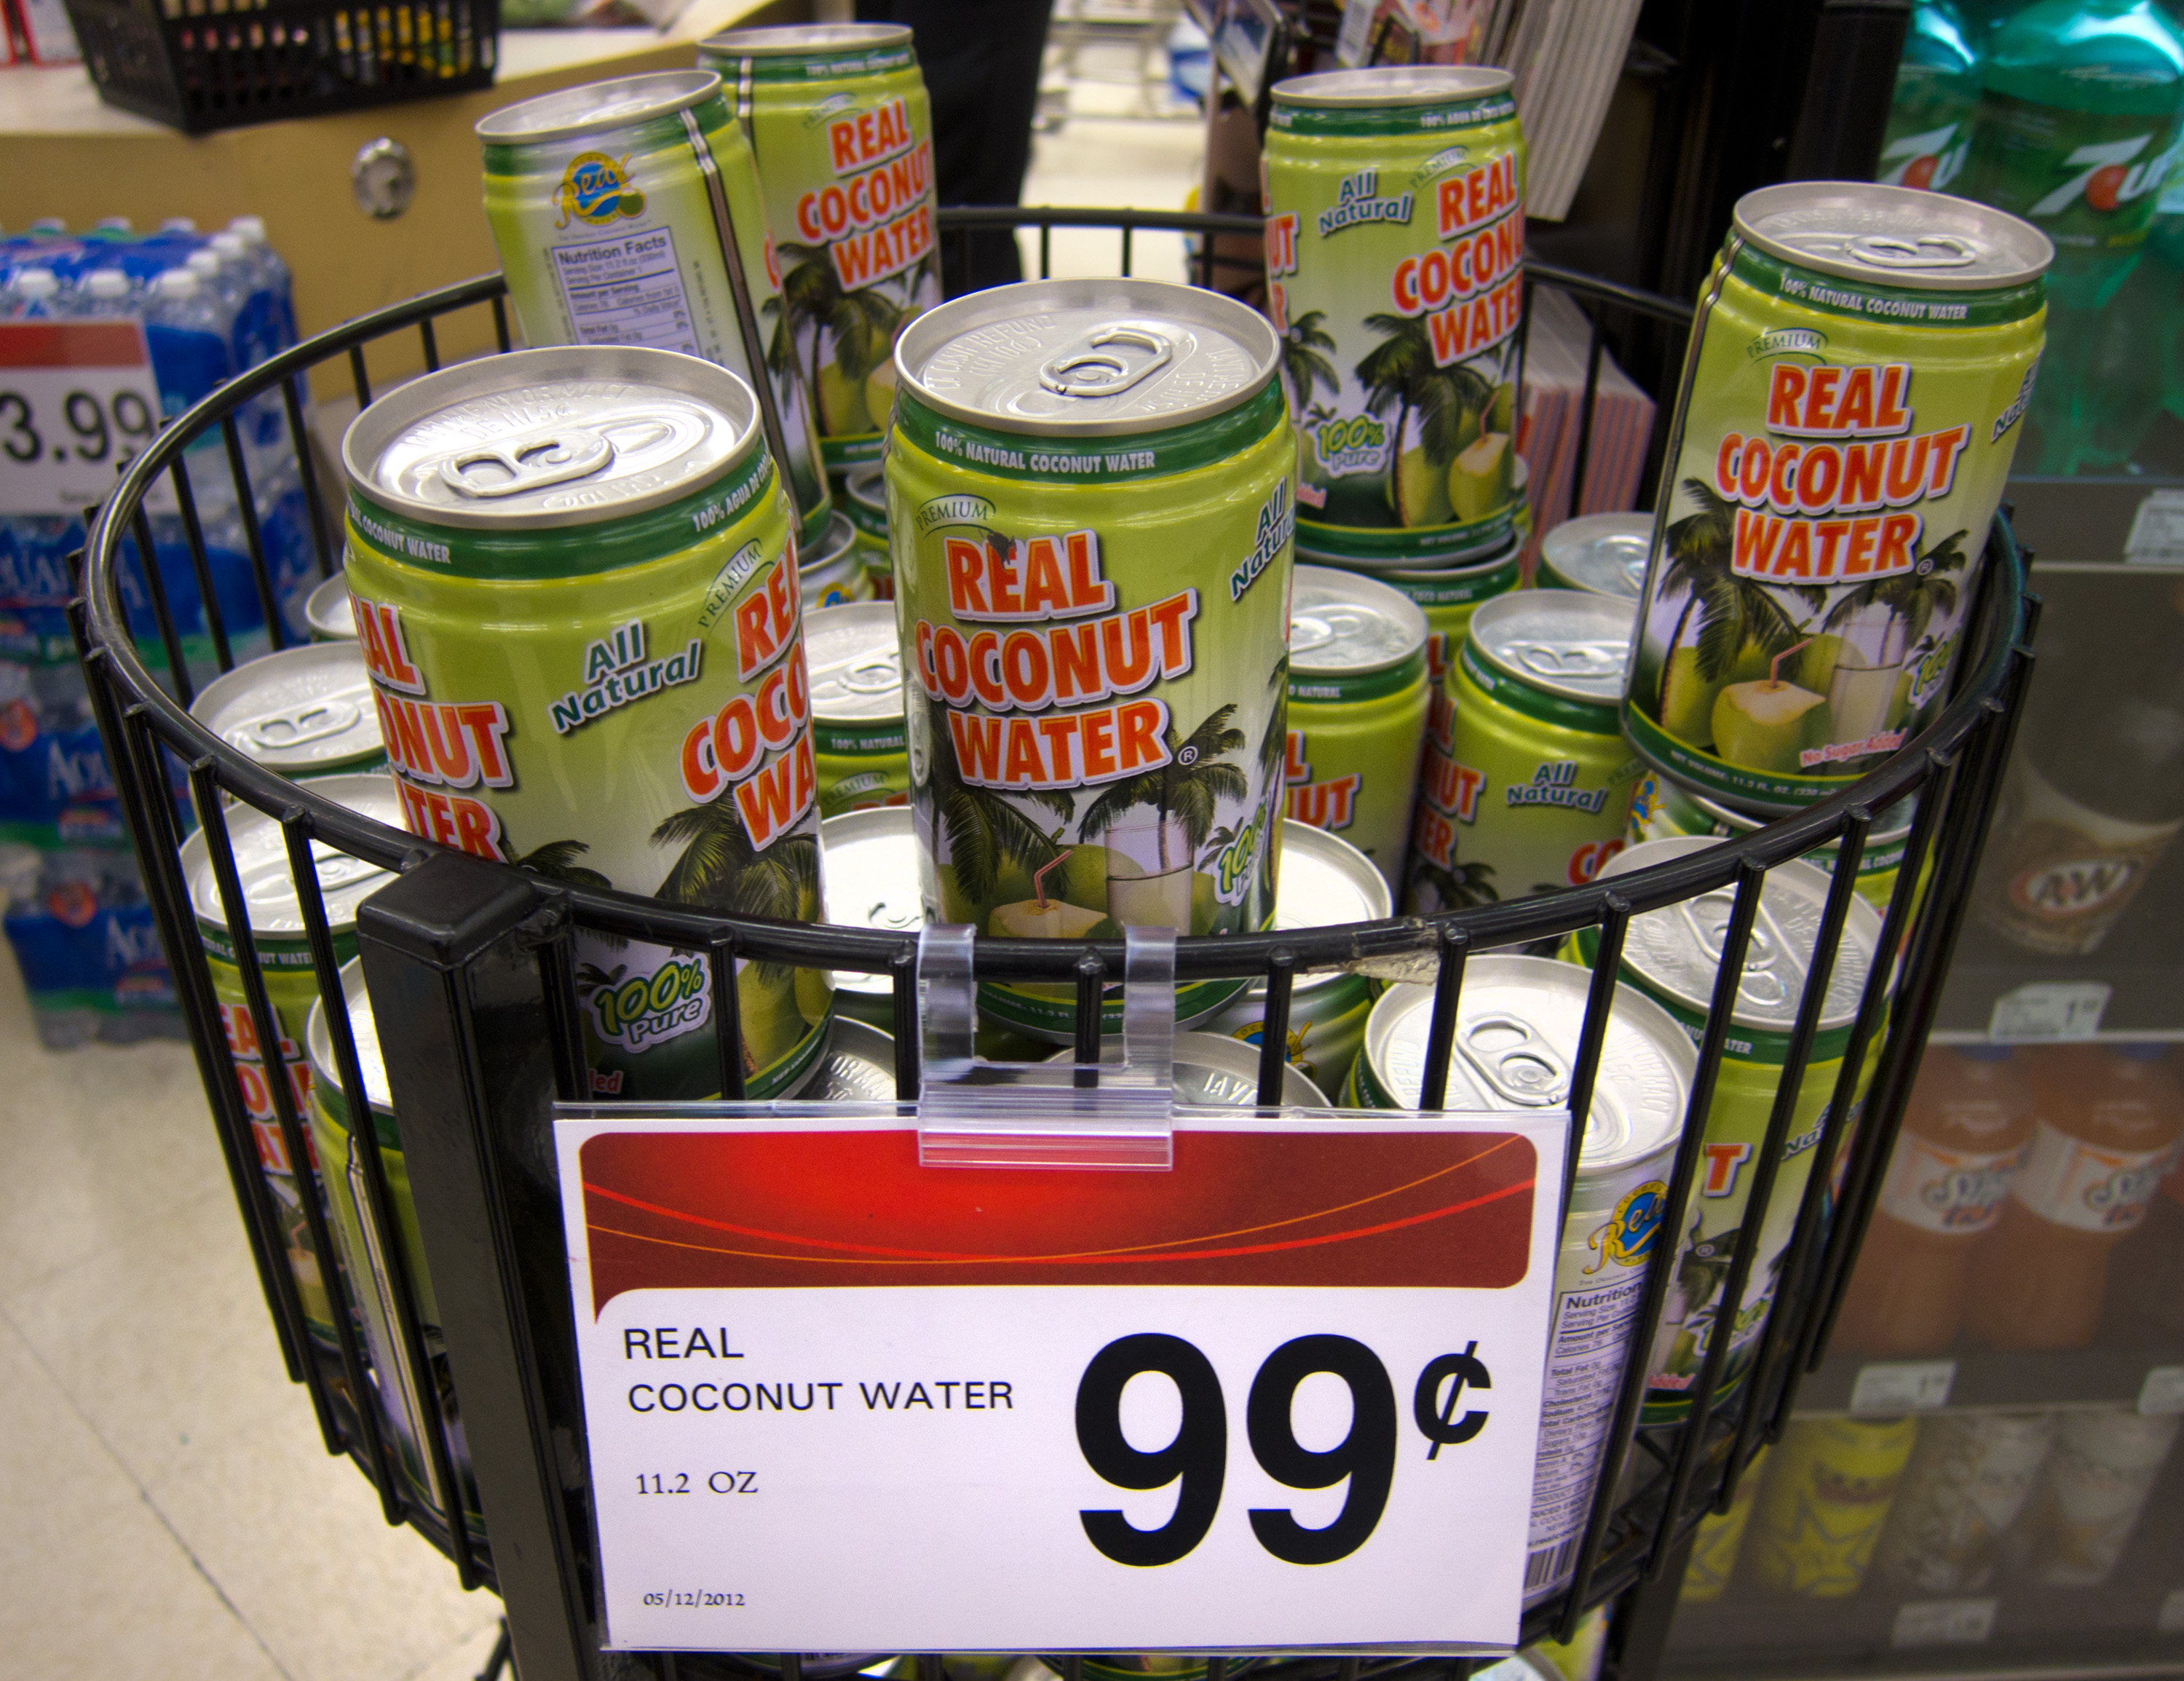
food, produce, drink, product, tin can